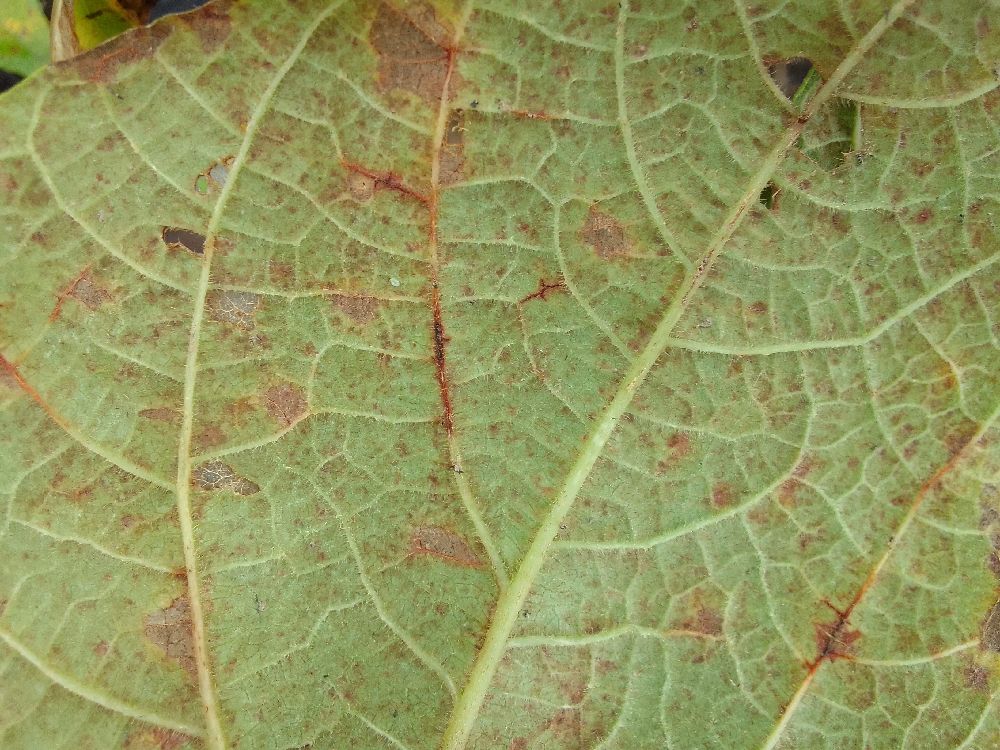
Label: anthracnose